California Lutheran University

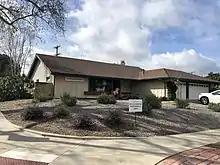
The Scandinavian Center has a large, wooden Dala horse on its front lawn.

California Lutheran University is located on land which was donated by the Pedersons from the Norwegian Colony. The road which it is located on, Olsen Road, is named for Norwegian pioneer Nils Olsen of the Norwegian Colony. The nearby 7-acre Spring Meadow Park, which is located on Olsen Road east of CLU, is dedicated to the early Norwegians who settled the area.